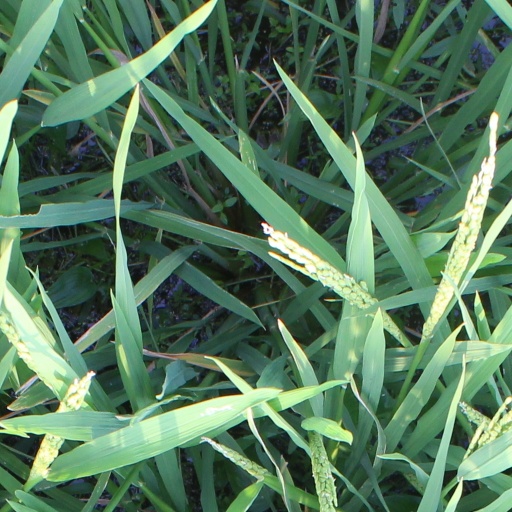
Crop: rice